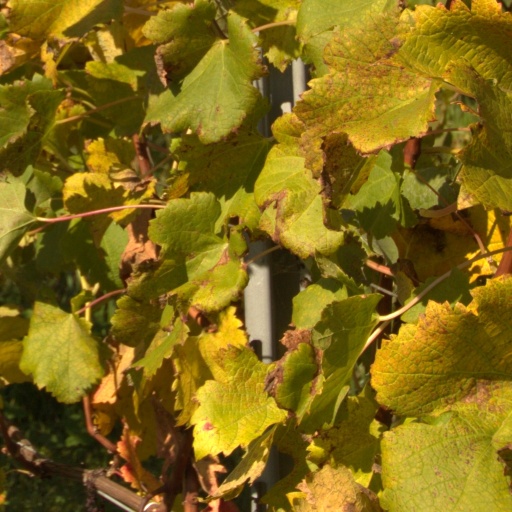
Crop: grape